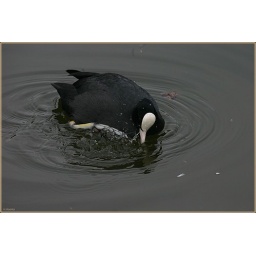
This was a bird who was cleaning its self in the part of the lake which had started to defrost.